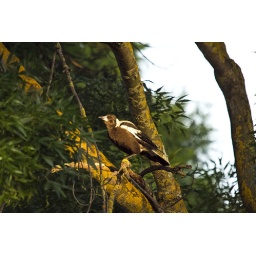
birds around our Redemptorist community house at Kew, VIC, Australia